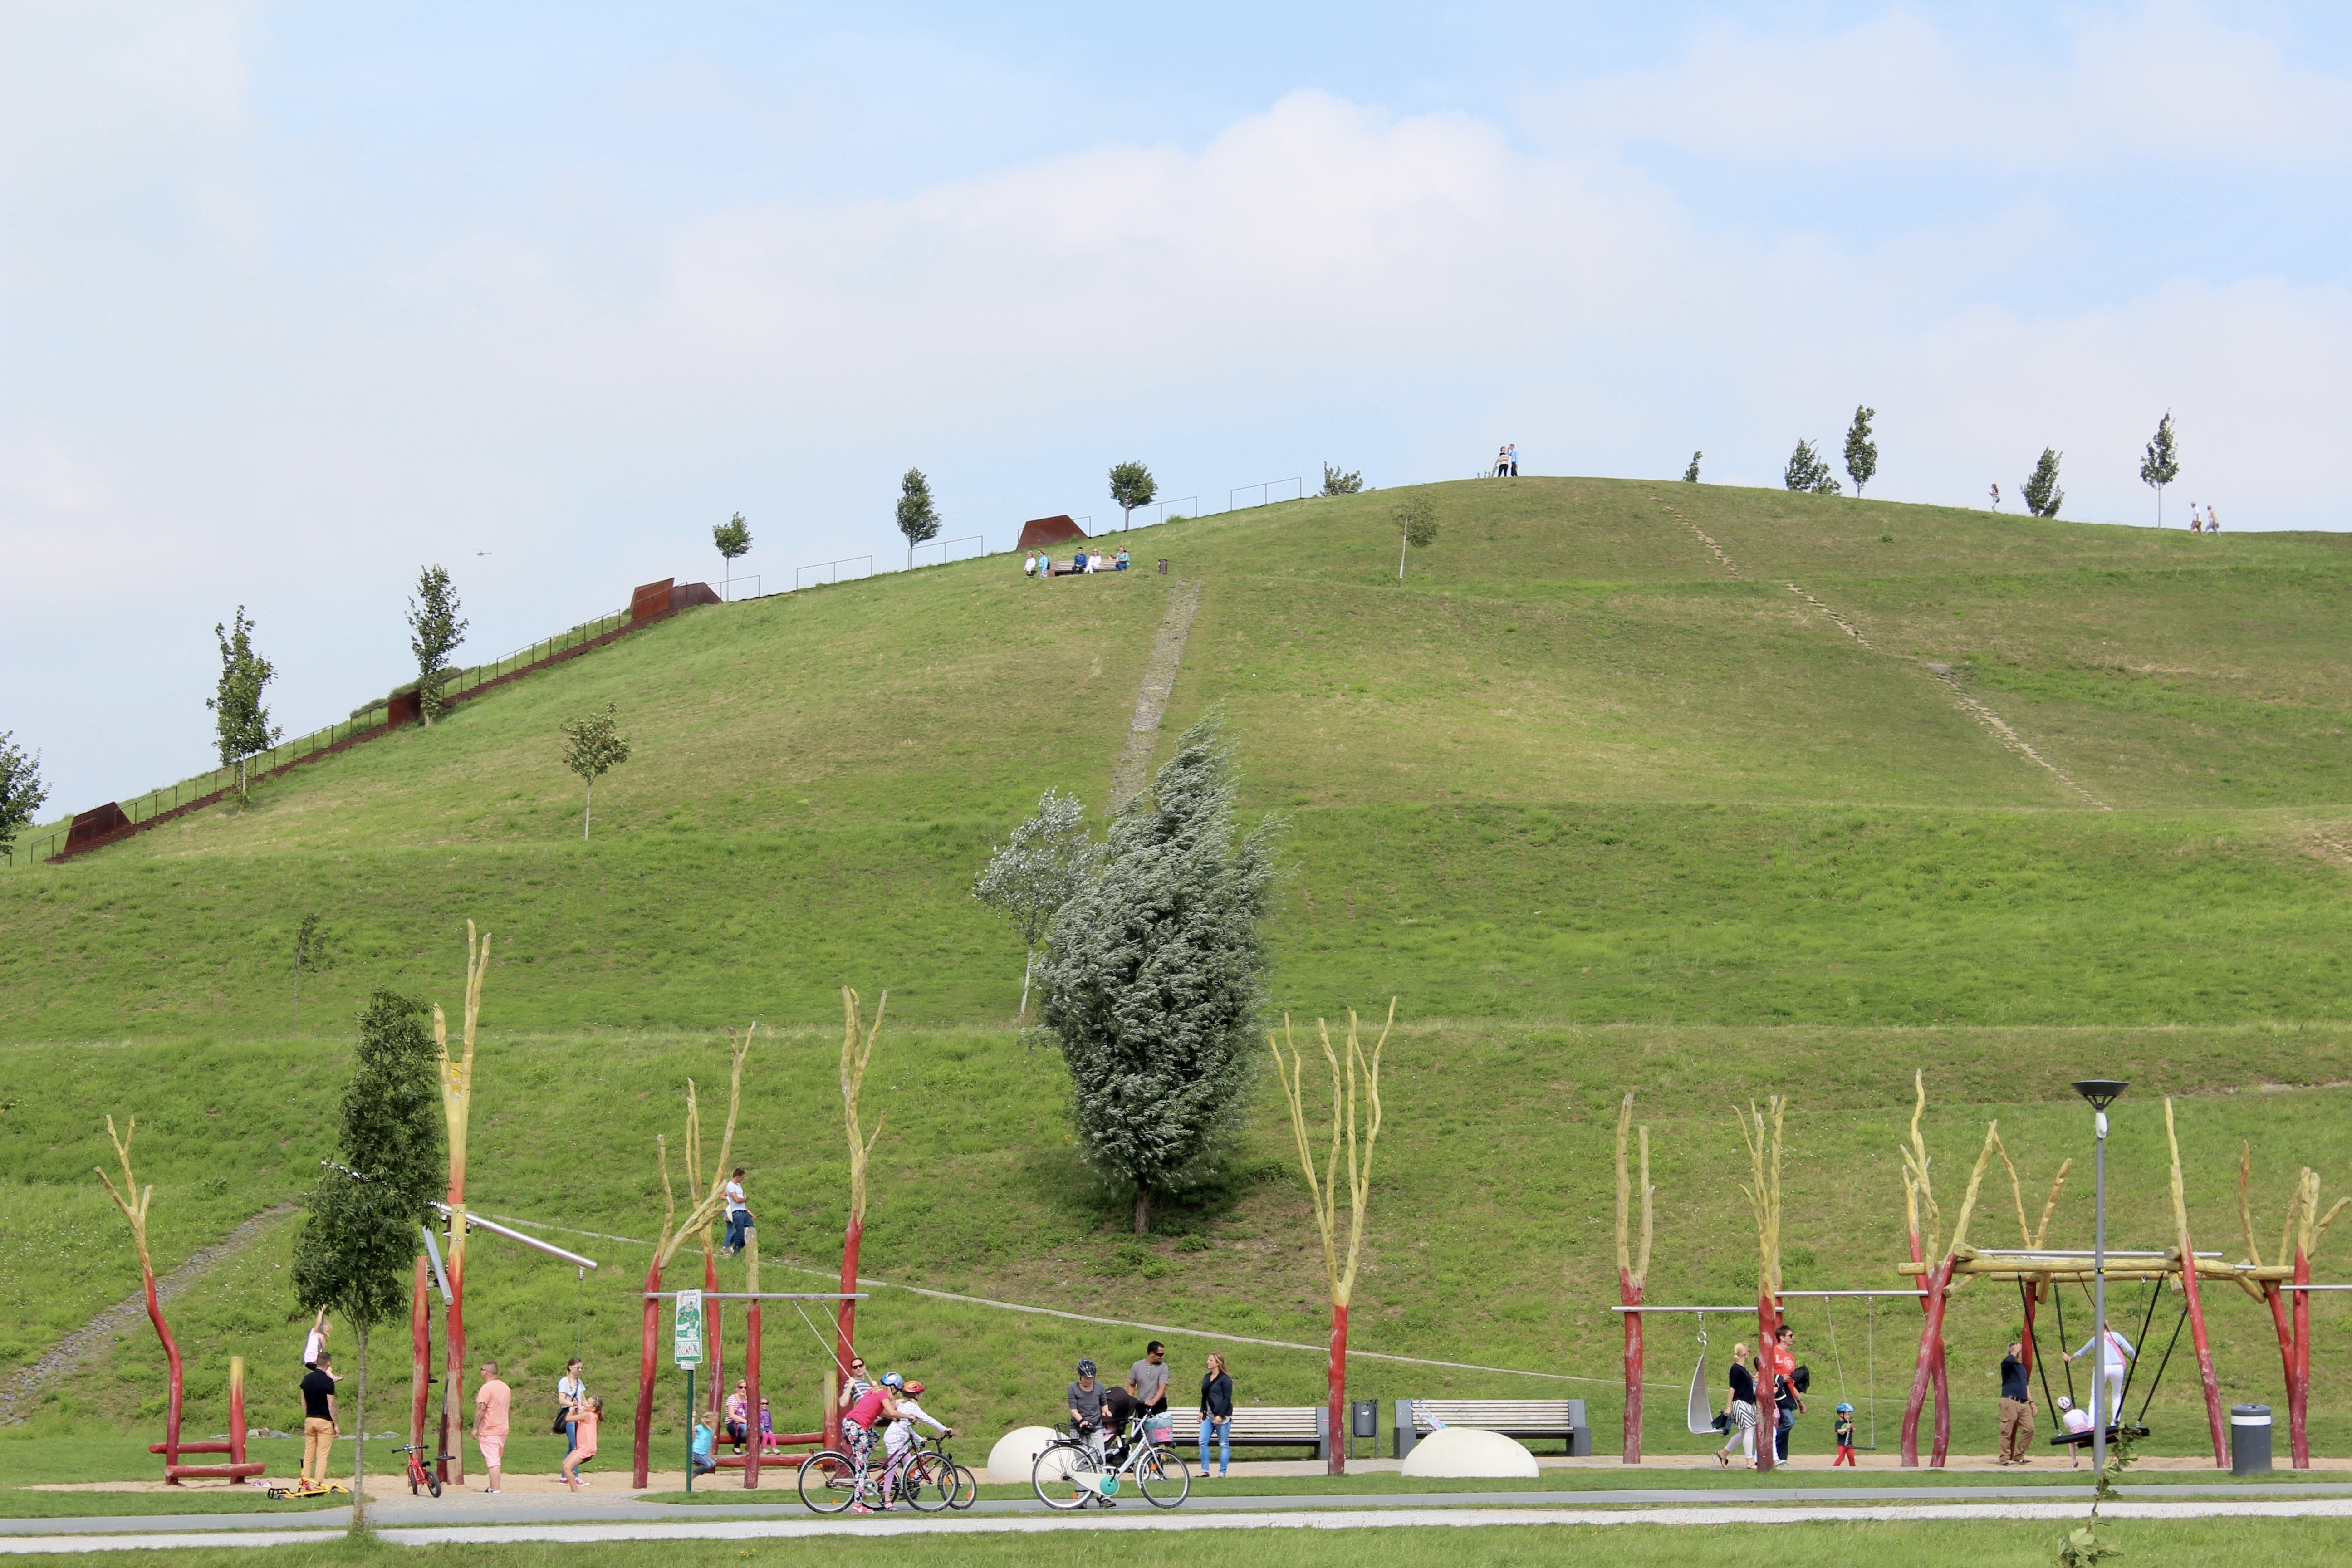
grass, structure, field, farm, meadow, hill, pasture, plain, sports, grassland, playground, dortmund, authority, rural area, h rde, kaiserberg, atmosphere of earth, sport venue